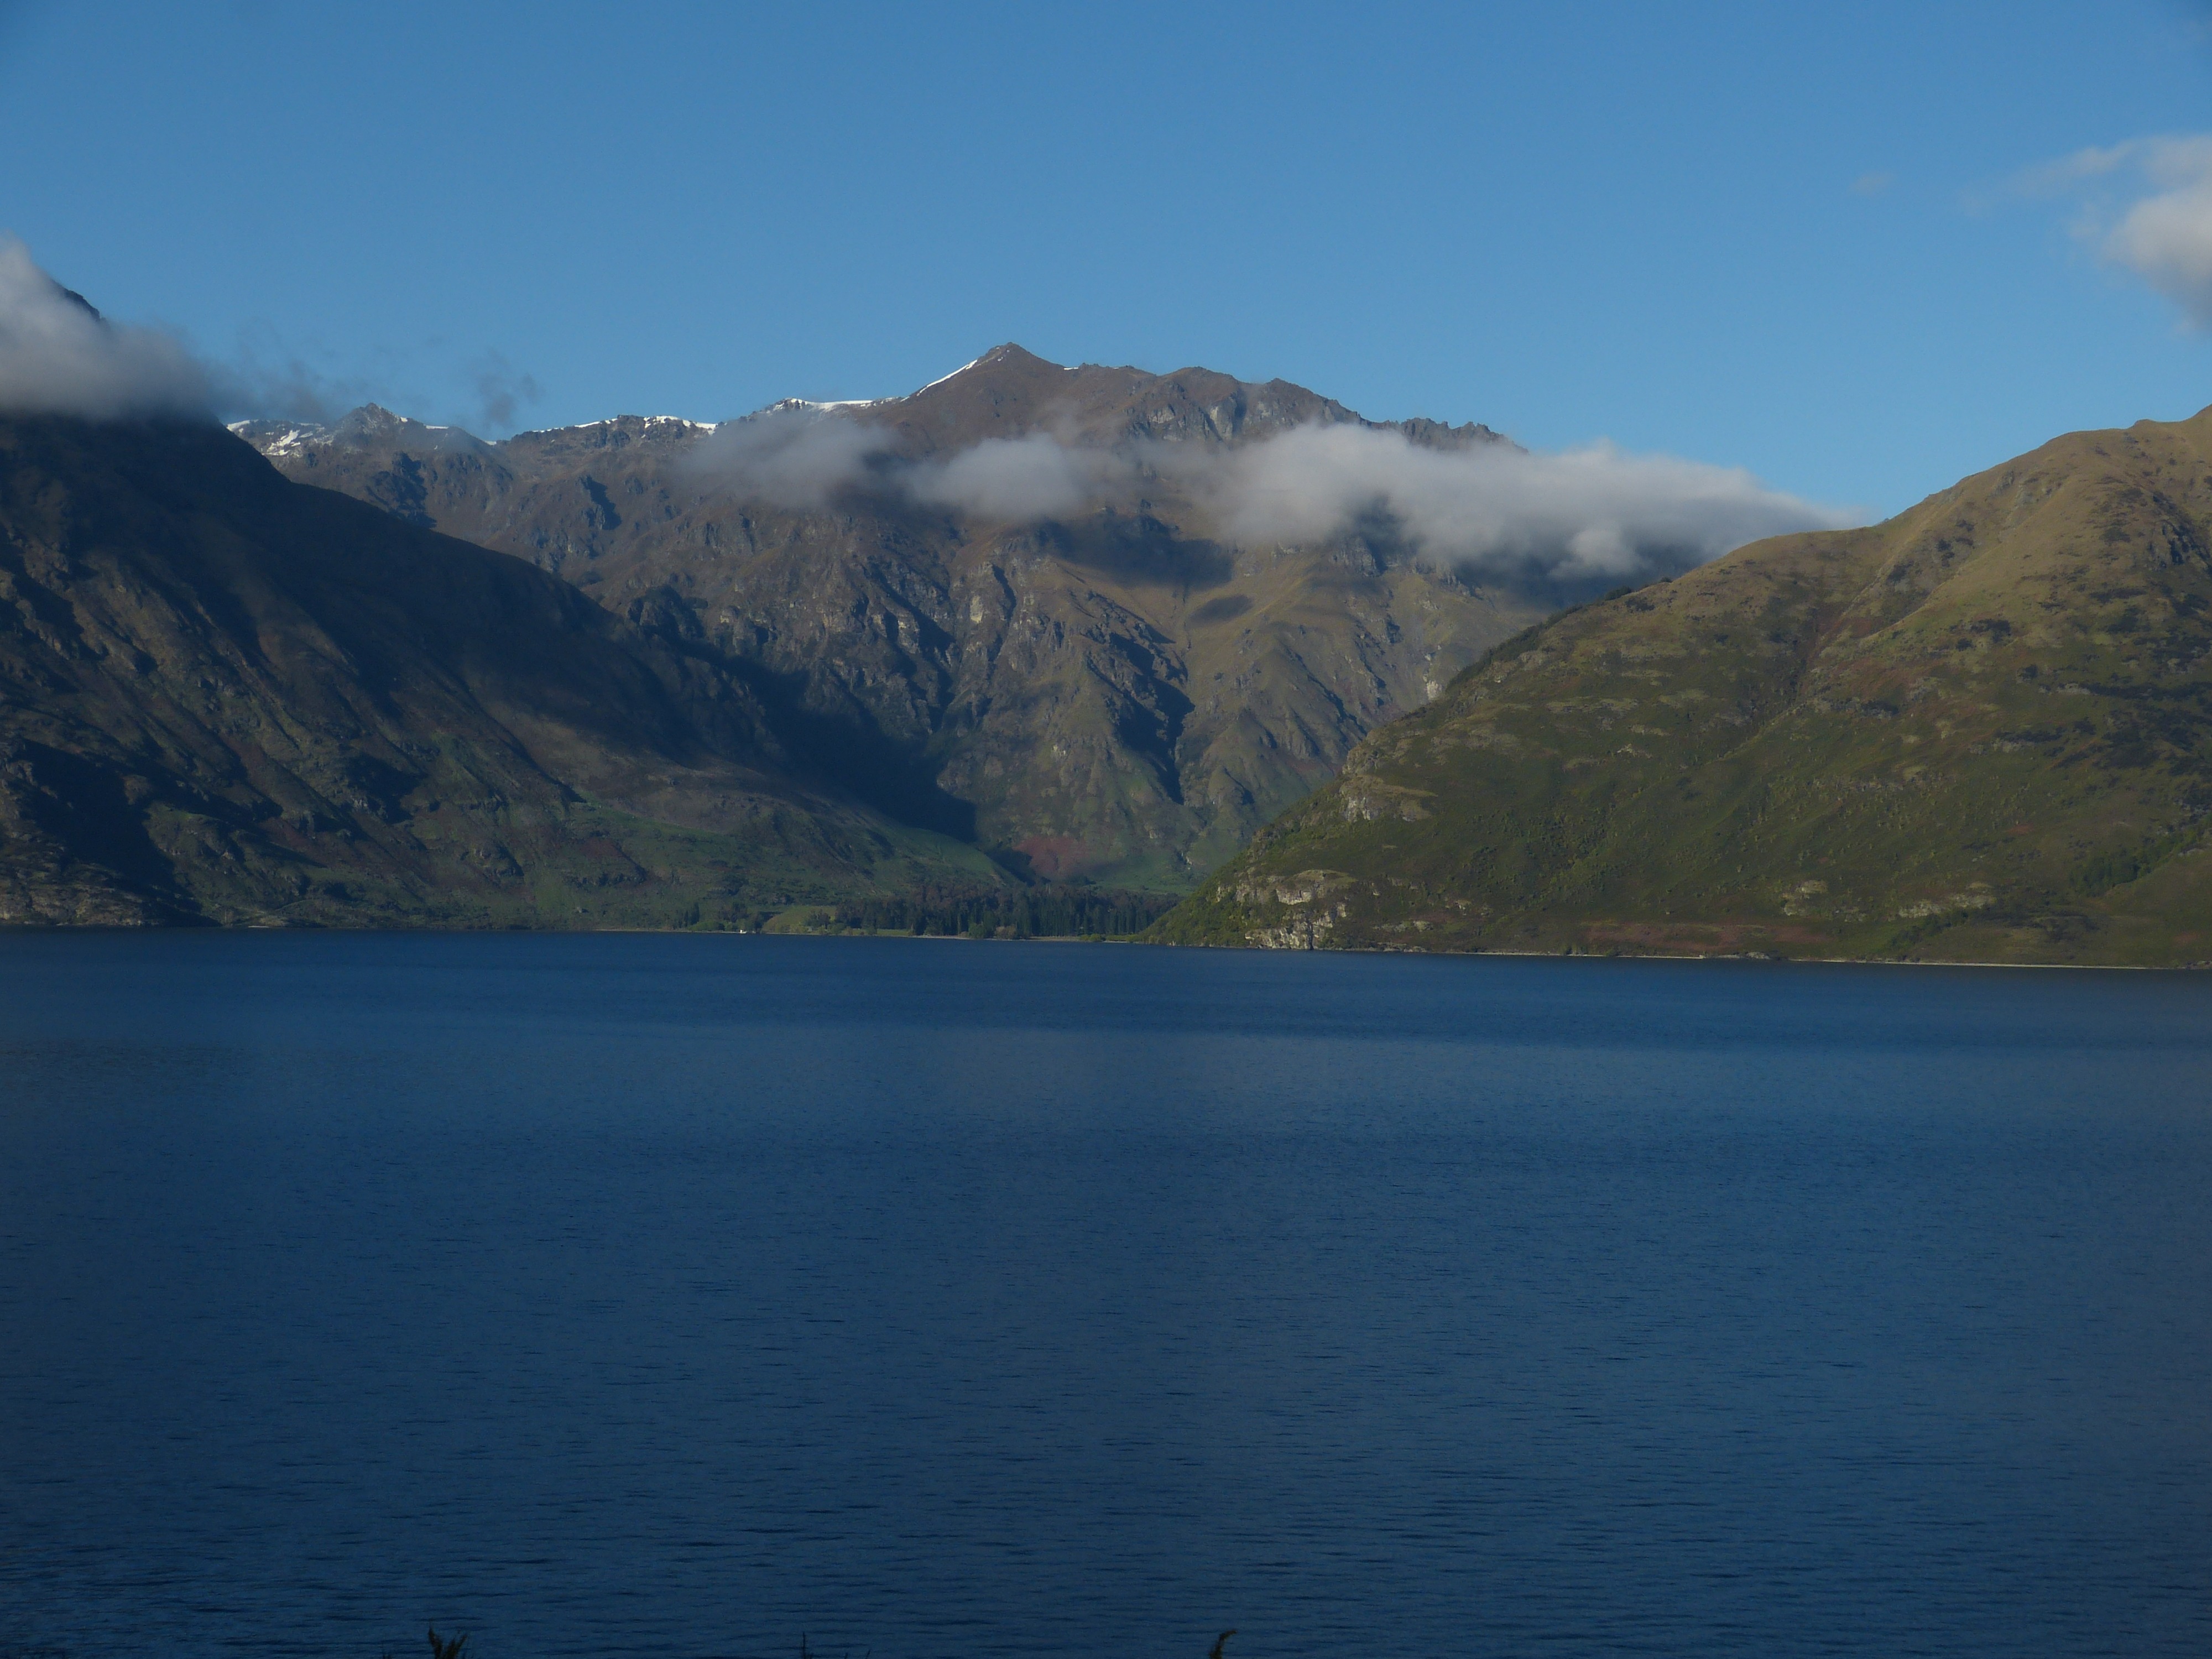
landscape, sea, nature, mountain, cloud, lake, mountain range, spring, reflection, holiday, fjord, reservoir, lonely, highland, body of water, clouds, new zealand, fell, loch, crater lake, landform, south island, atmospheric phenomenon, mountainous landforms, glacial landform